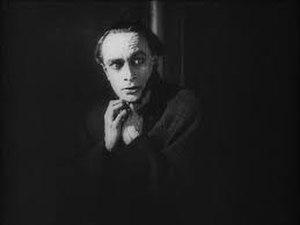
Robert Wiene, né le 27 avril 1873 à Breslau et mort le 15 juillet 1938 à la clinique Rémusat dans le 16e arrondissement de Paris de Paris, est un réalisateur, scénariste et producteur de cinéma allemand.